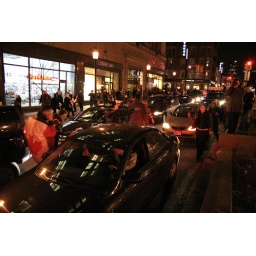
Crazy Torontonians marching on the street giving people in cars salutations!